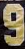
Number: 9